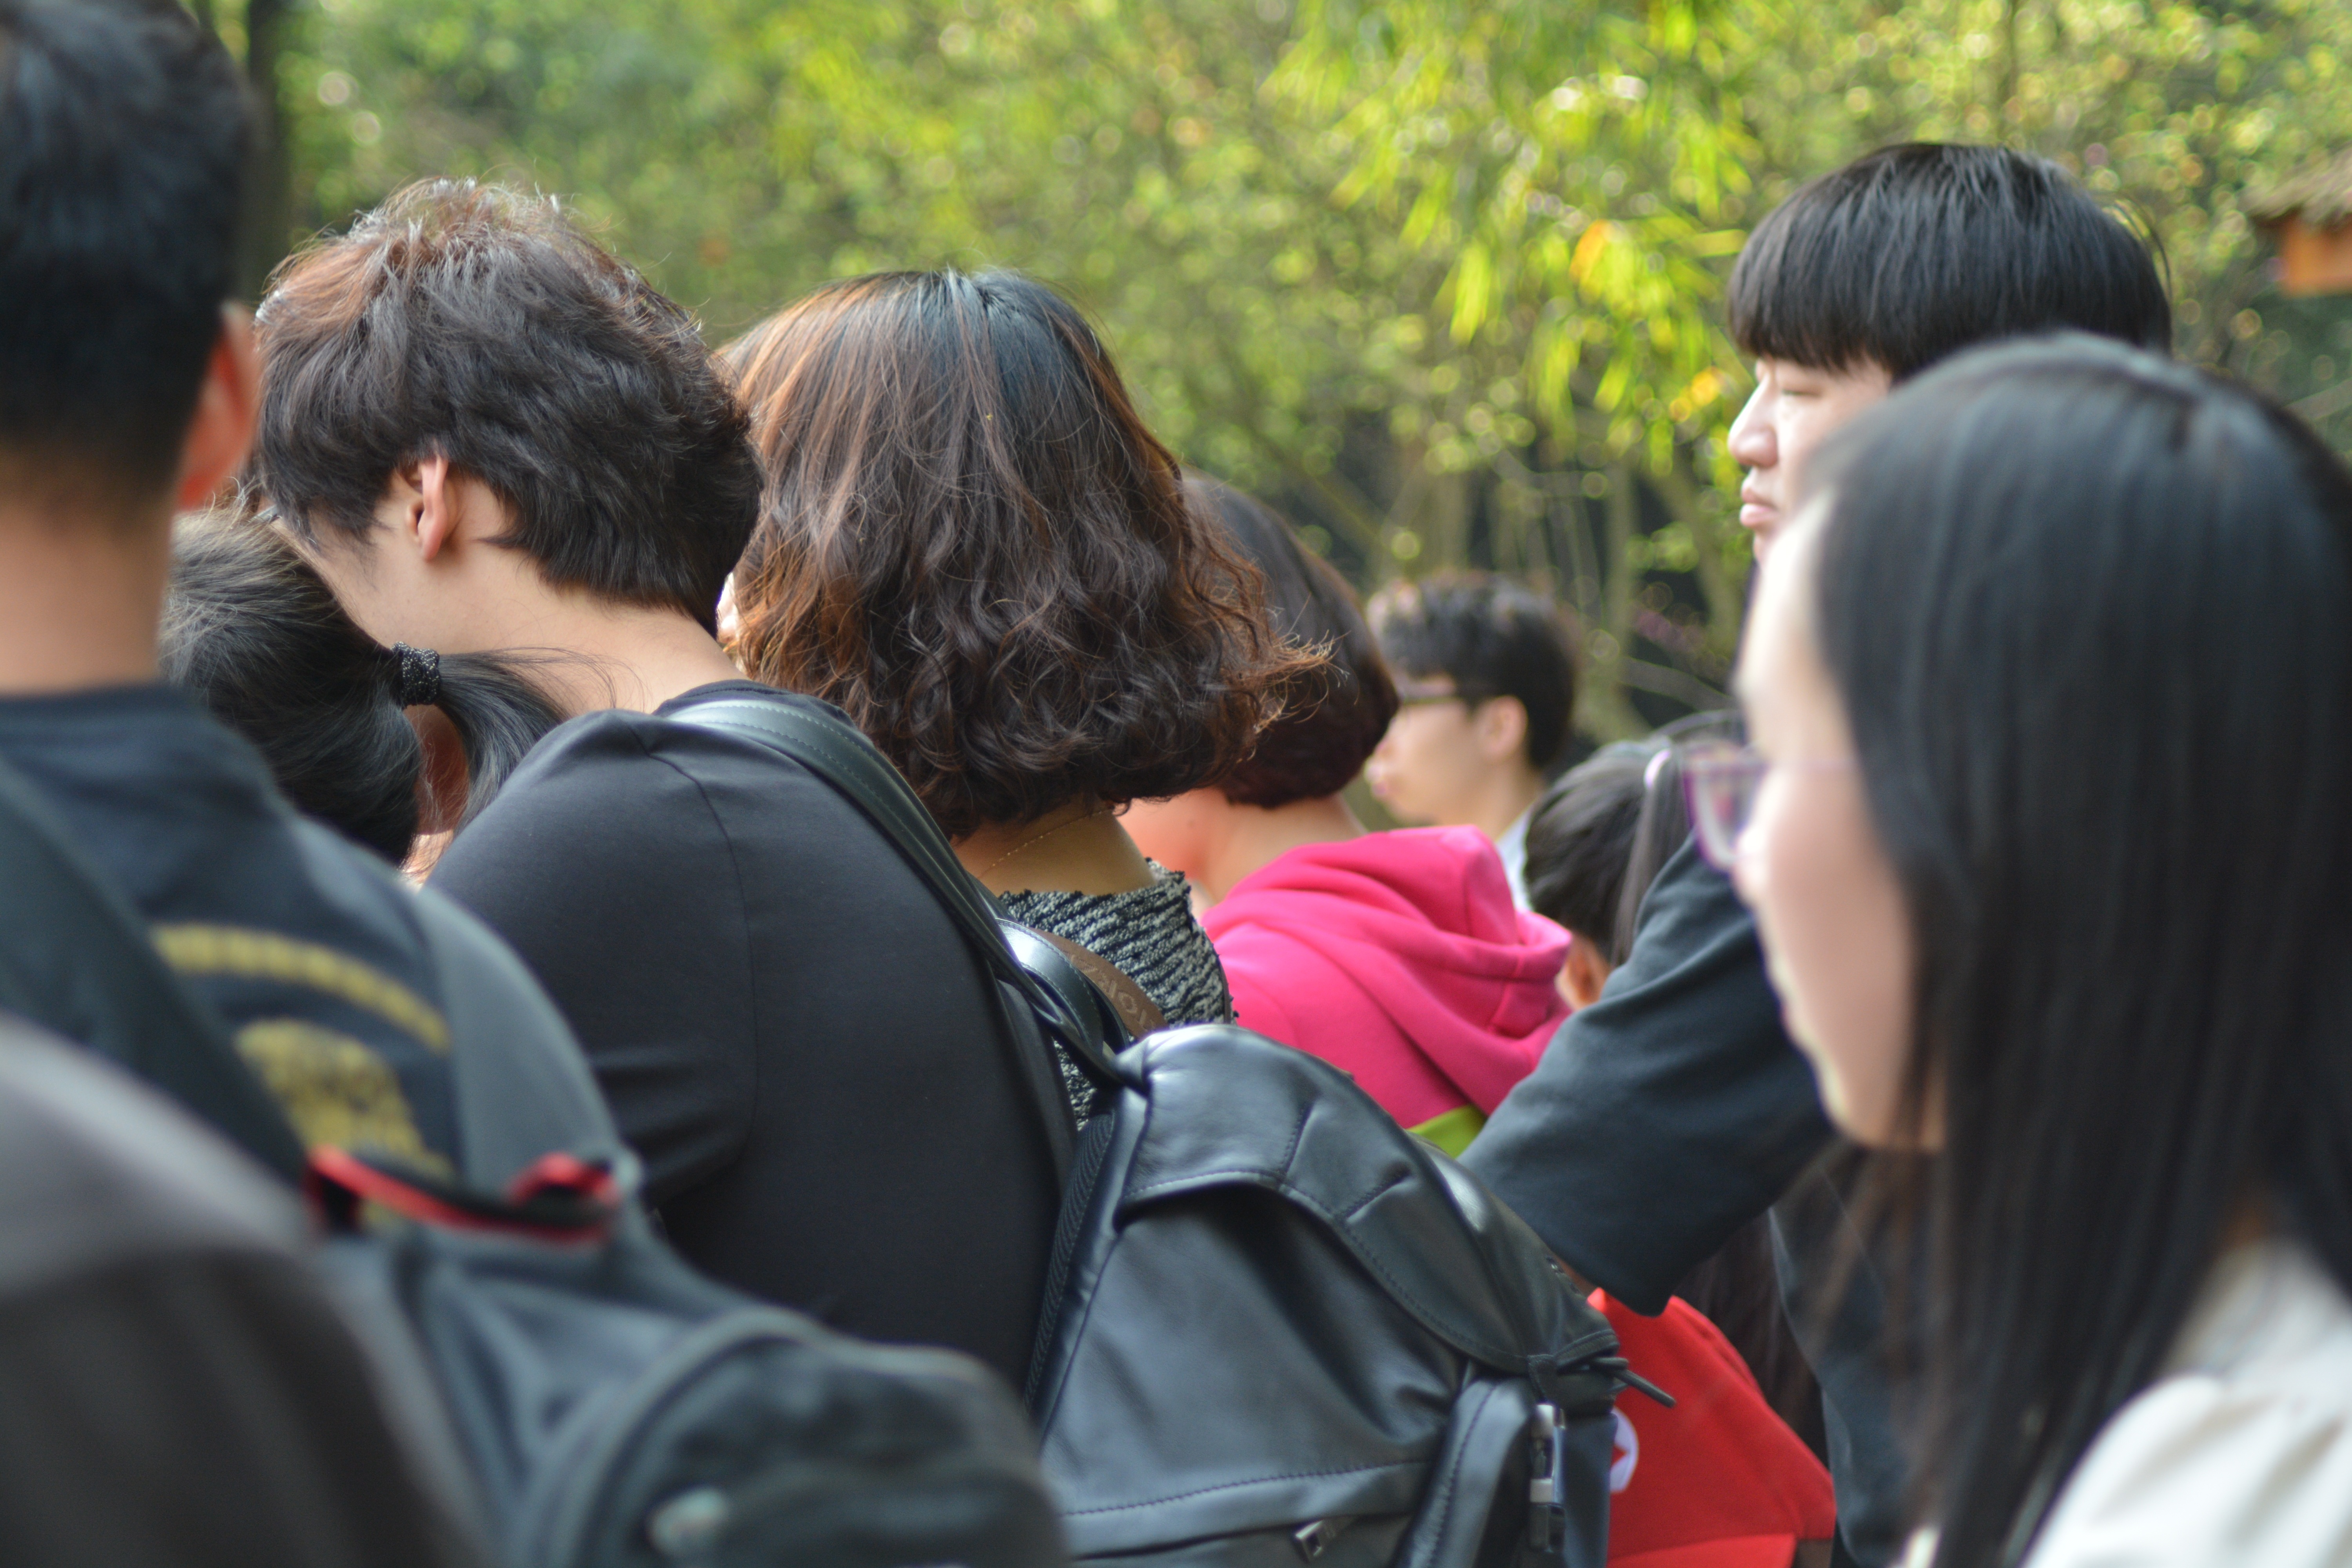
person, people, crowd, youth, education, interaction